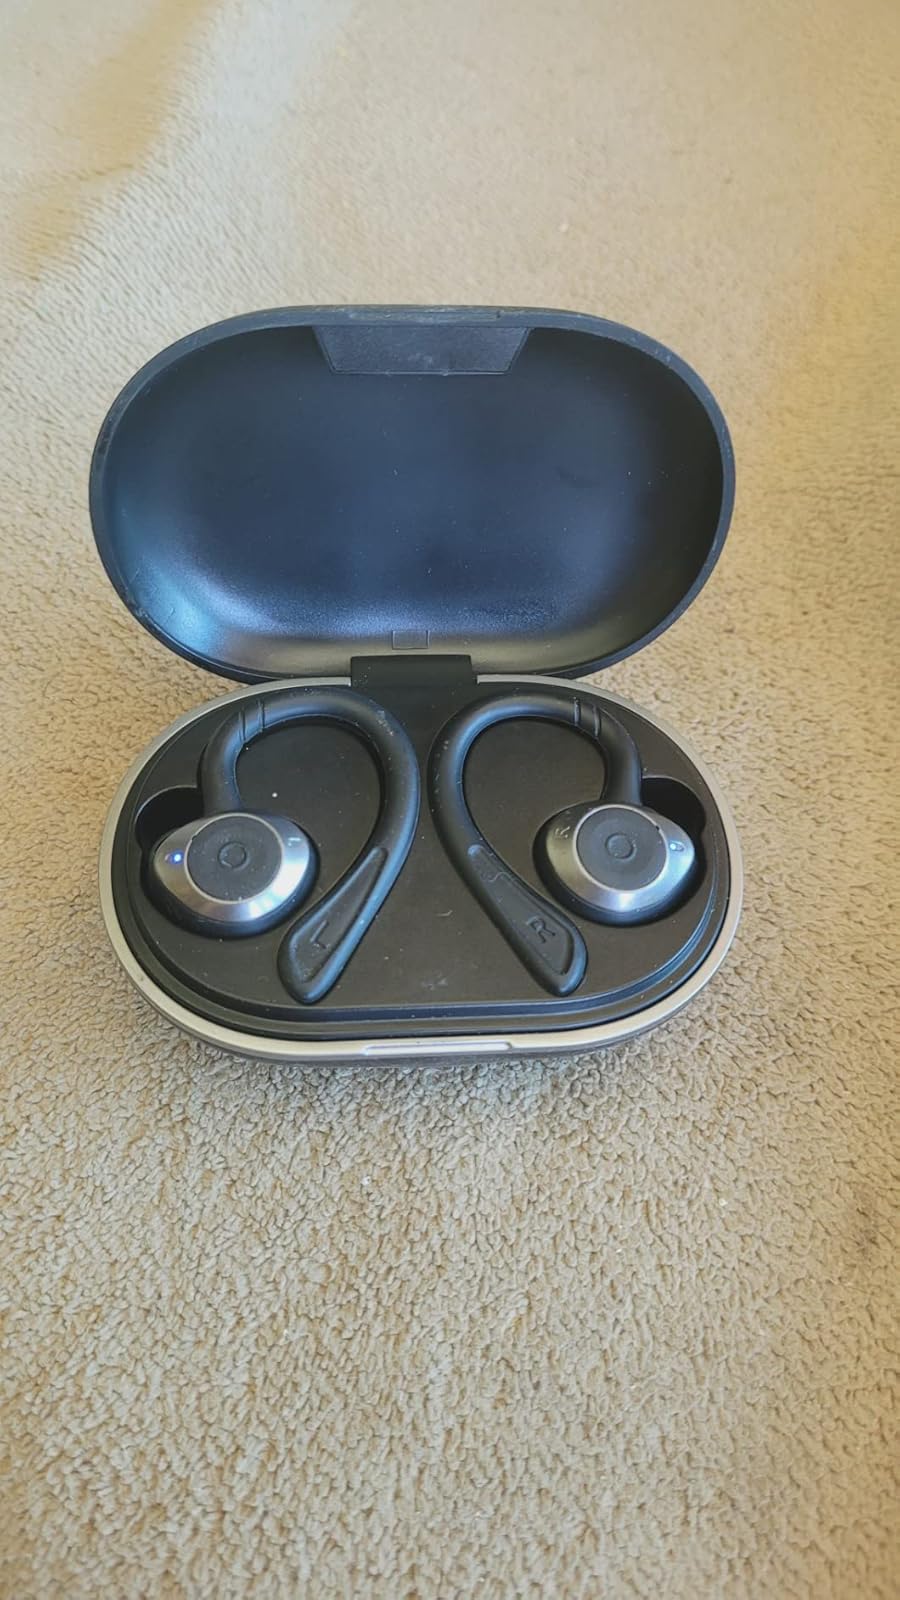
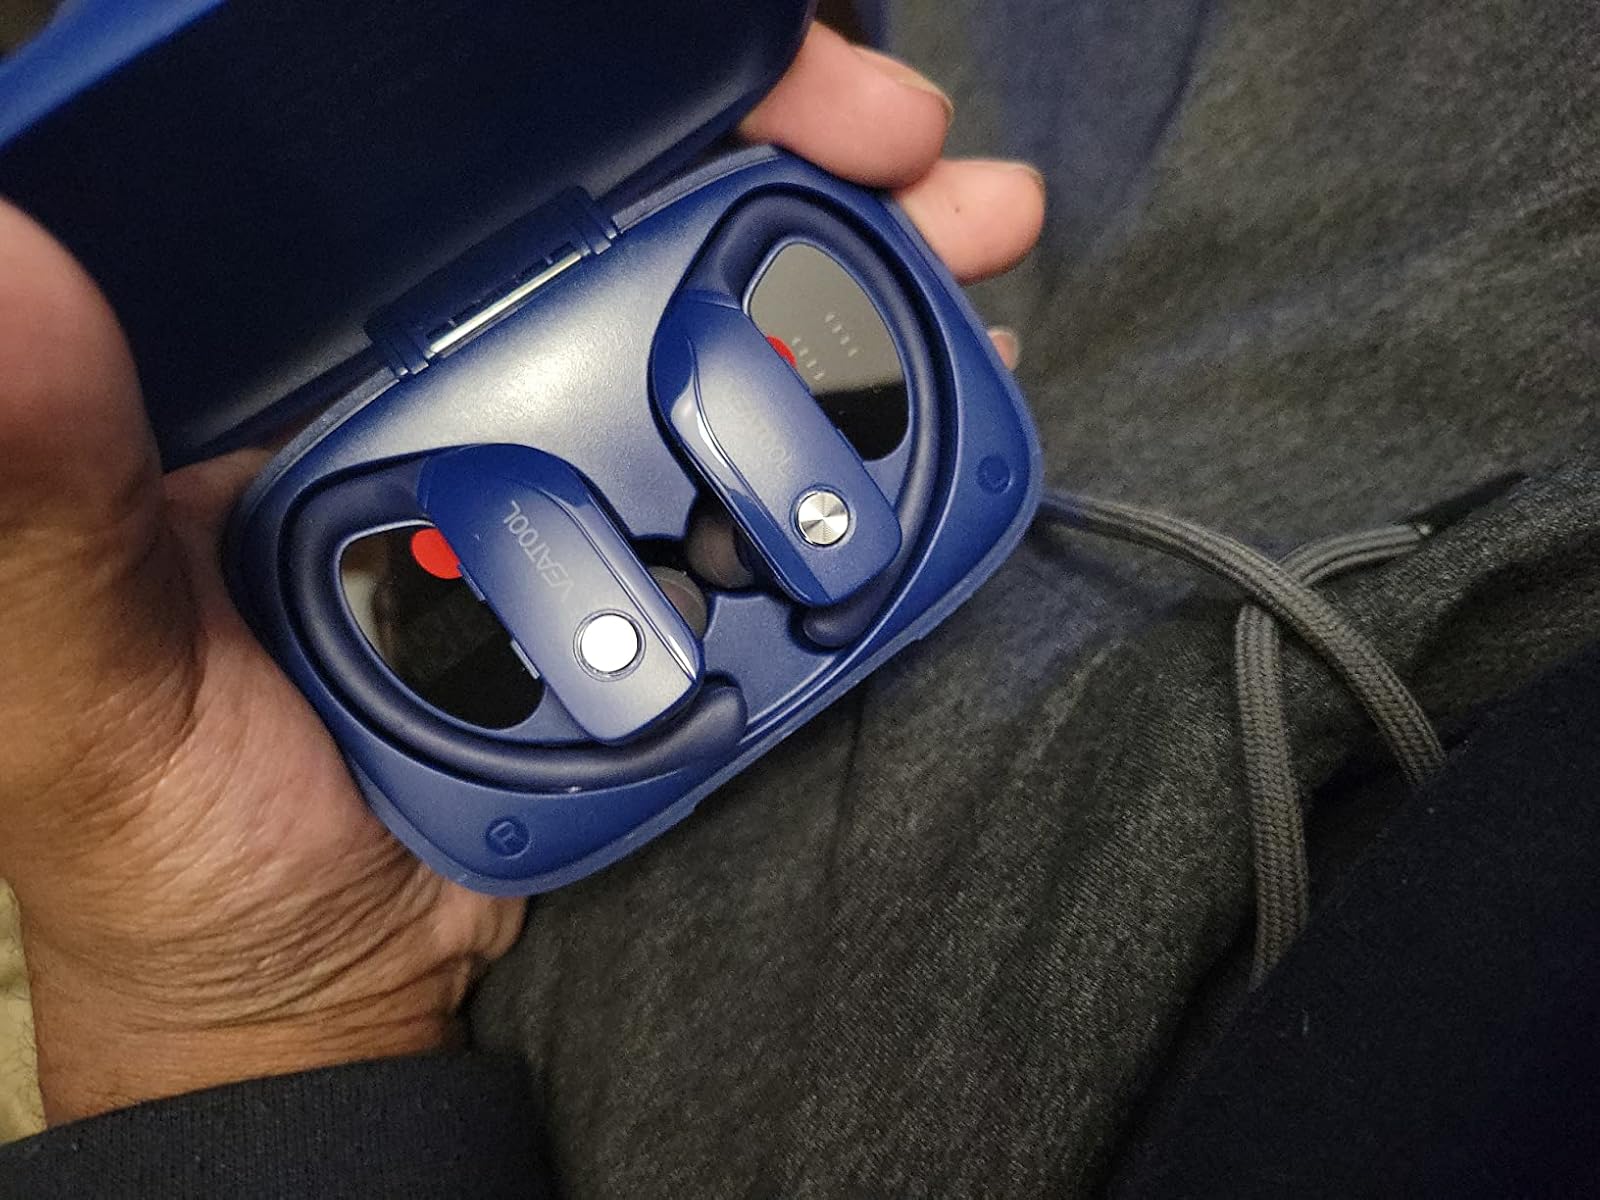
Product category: earbuds
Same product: no